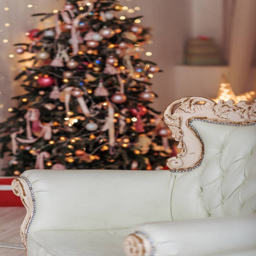
christmas tree and christmas gift boxes in the interior with a fireplace